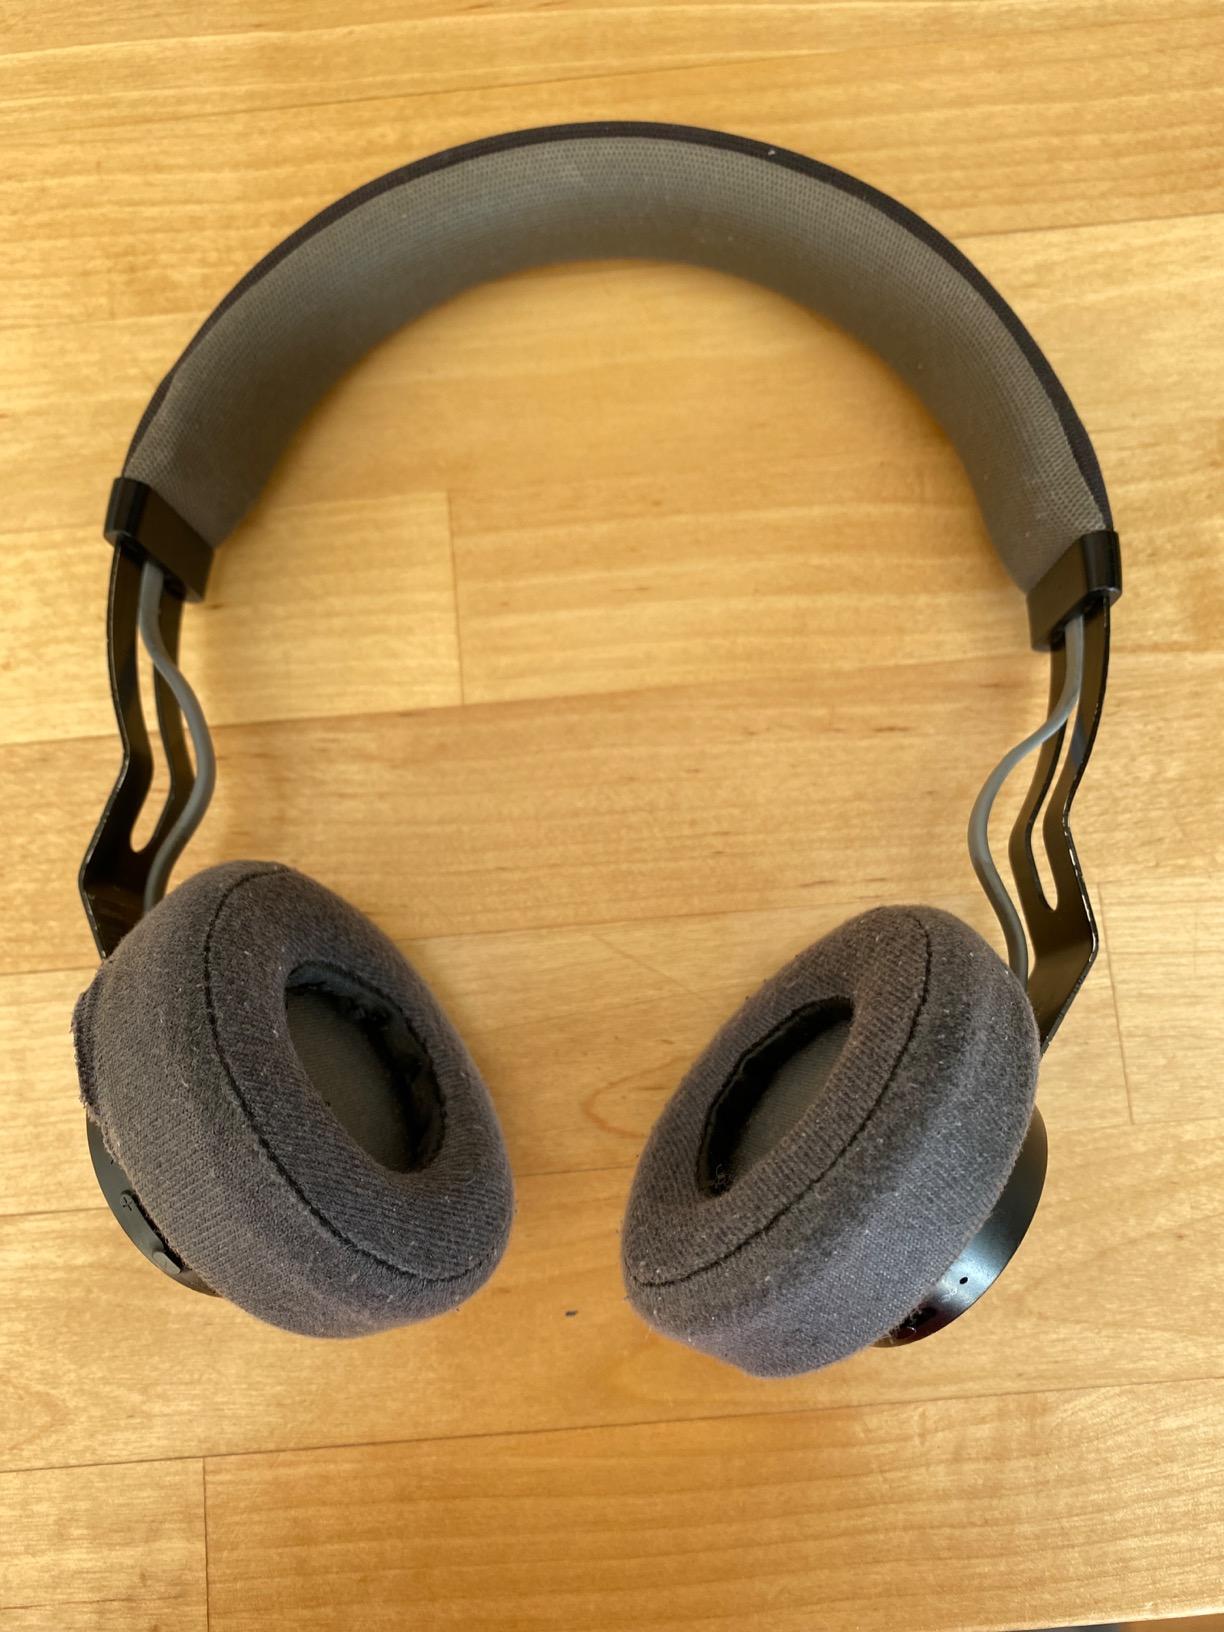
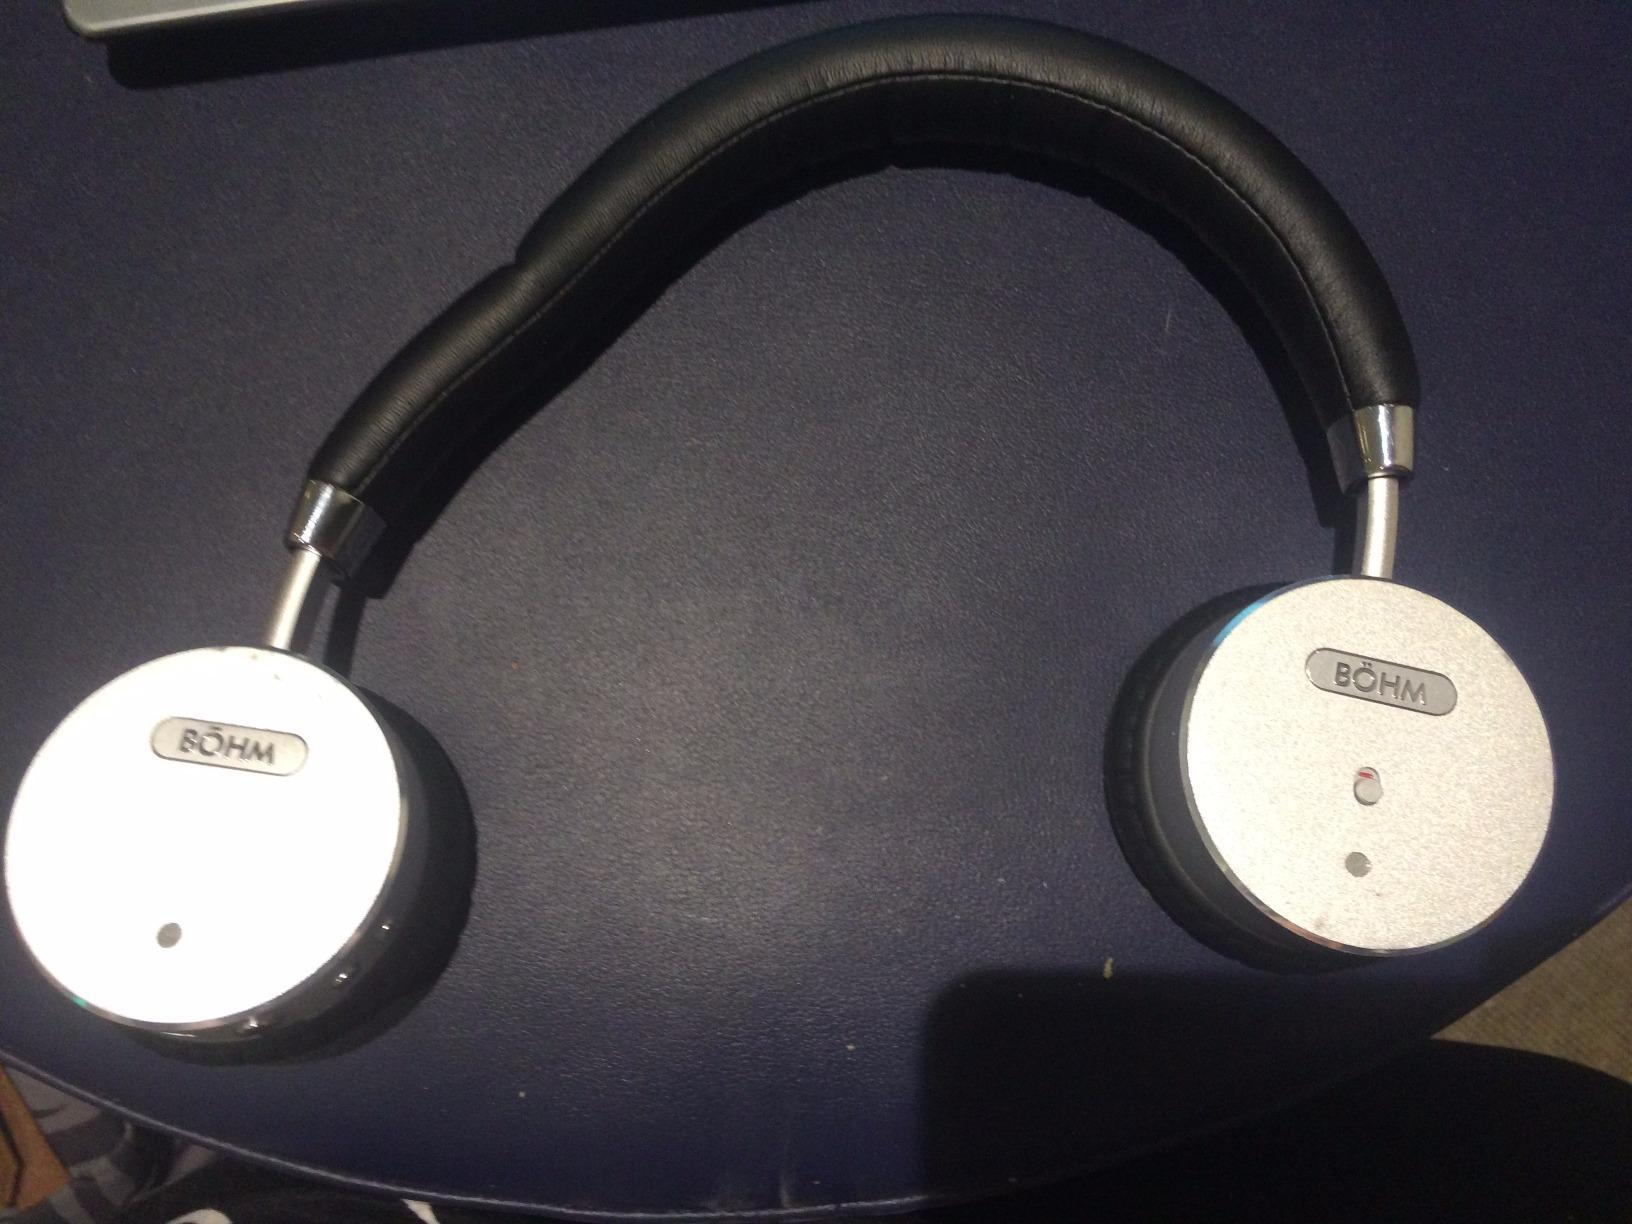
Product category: headphones
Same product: no